Schempp-Hirth Mini-Nimbus

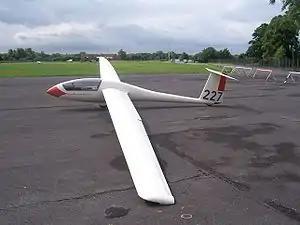
Mini Nimbus HS-7

The Schempp-Hirth Mini Nimbus is a 15 Metre-class glider designed and built by Schempp-Hirth GmbH in the late 1970s.